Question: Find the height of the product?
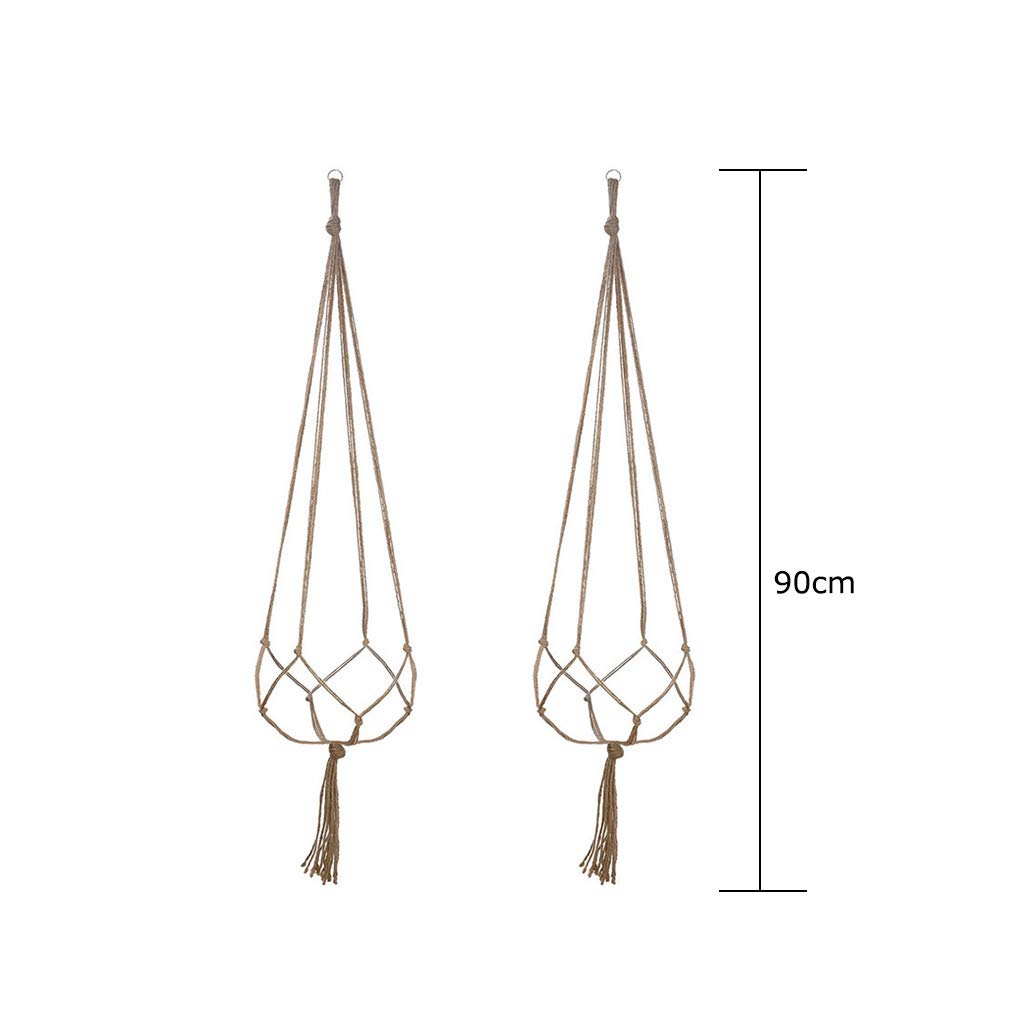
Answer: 90.0 centimetre